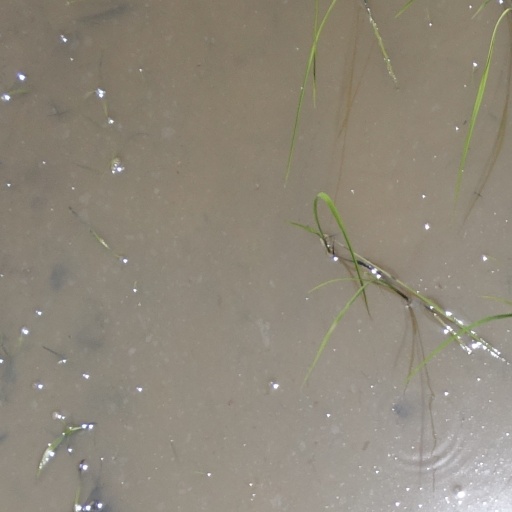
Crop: rice